Berthel Michael Iversen

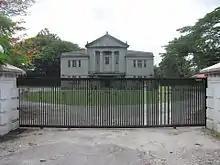
The Masonic Lodge

This Geological Survey Building, Ipoh, Perak, was an early Iversen work. This cornerstone for the building in Ipoh was laid by YM Raja Idris Shah ibin Almarhum Sultan Iskandar Shah, the Raja Muda of Perak in July, 1955 Iversen was hired to remodel and enlarge his project, and the building's library includes a mosaic floor of the Malayan Peninsula.